Aaron Cel

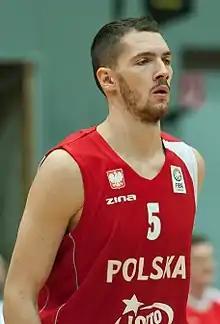
Cel with the Polish national team in 2014

Aaron Cel (born March 4, 1987) is a French-Polish former professional basketball player. After ending his playing career he became the sports director and board member of Legia Warsaw.